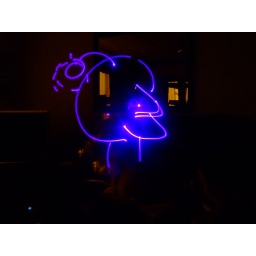
demon in a dog bowl